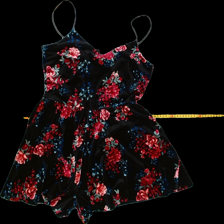
View: front
Type: Dress
Category: Ladies
Brand: H&M
Colors: Black, Multicolor, Pink, Blue, Green
Material: 100% poly
Pattern: Floral print
Cut: Regular
Size: 38
Trend: No trend
Stains: No
Damage: 0
Price range: 100-150
Recommended usage: Reuse